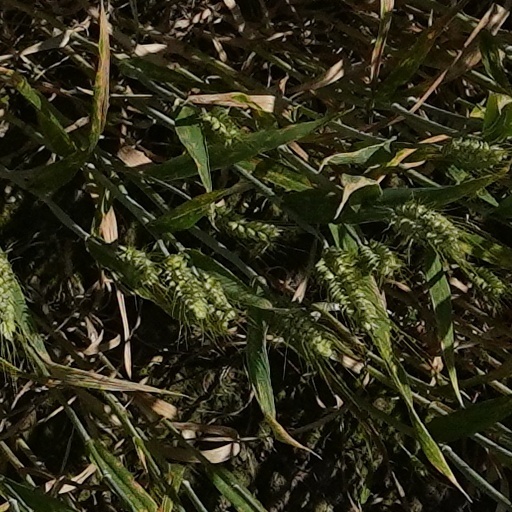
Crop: wheat